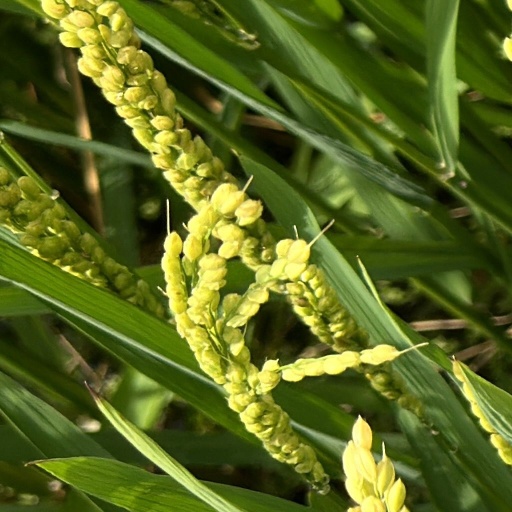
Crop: rice